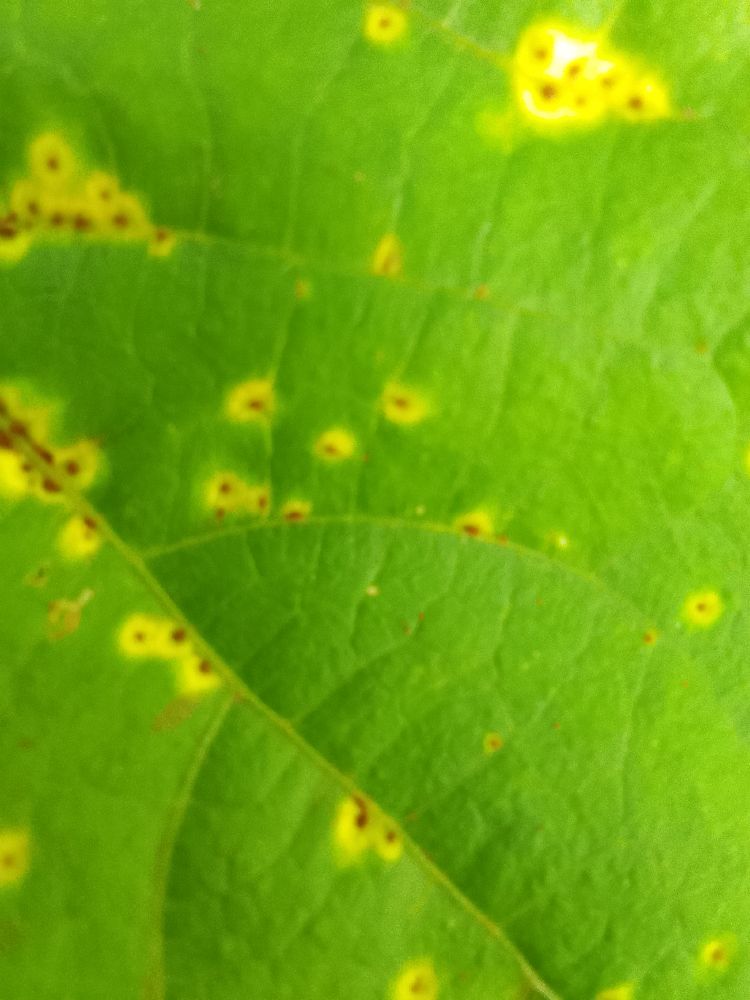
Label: rust